Honolulu

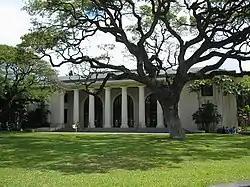
Hawaii State Library

Colleges and universities in Honolulu include Honolulu Community College, Kapiolani Community College, the University of Hawaiʻi at Mānoa, Chaminade University, and Hawaii Pacific University. University of Hawaiʻi at Mānoa houses the main offices of the University of Hawaiʻi System.